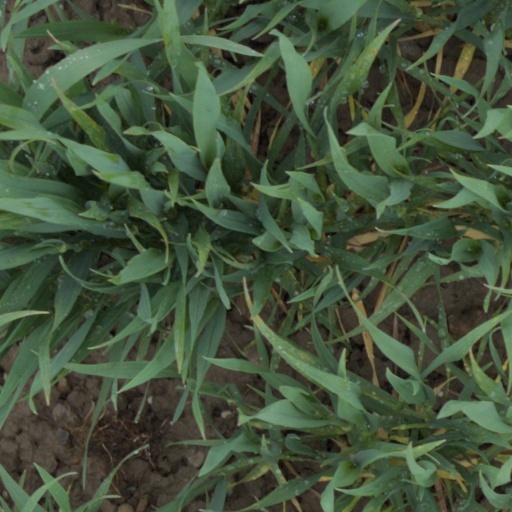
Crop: wheat